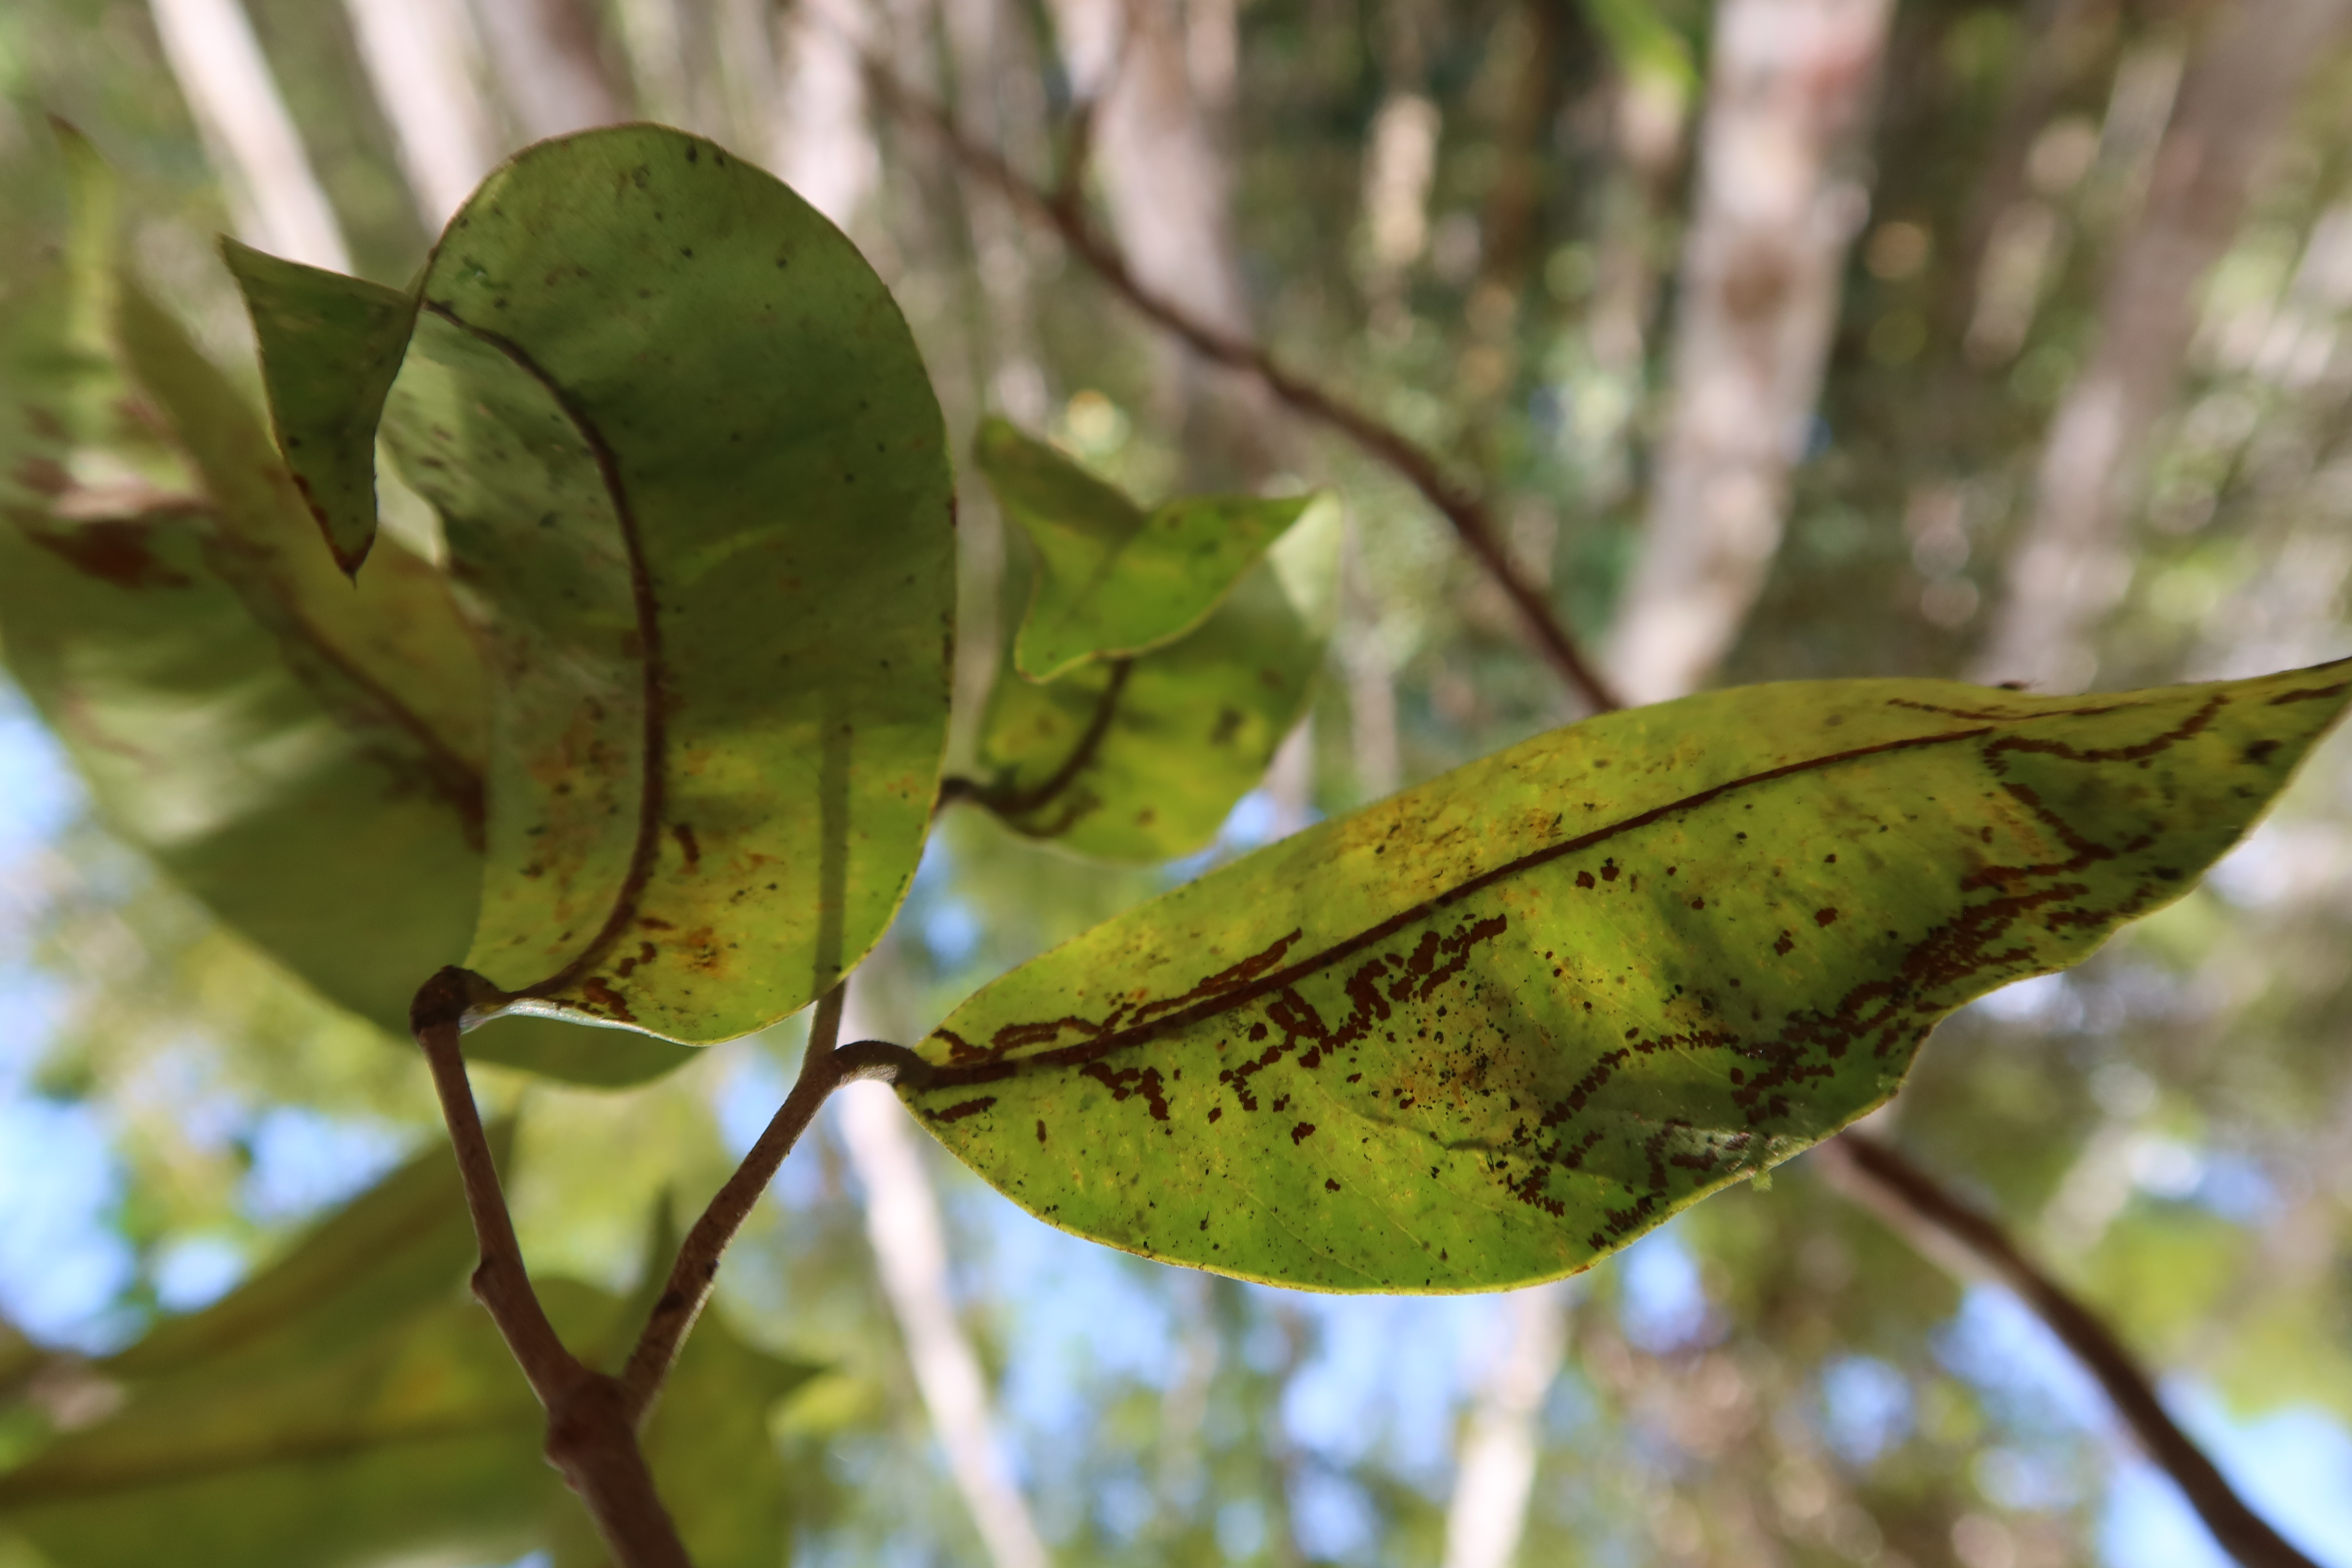
Label: Mosaic Viruses